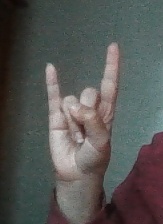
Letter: la